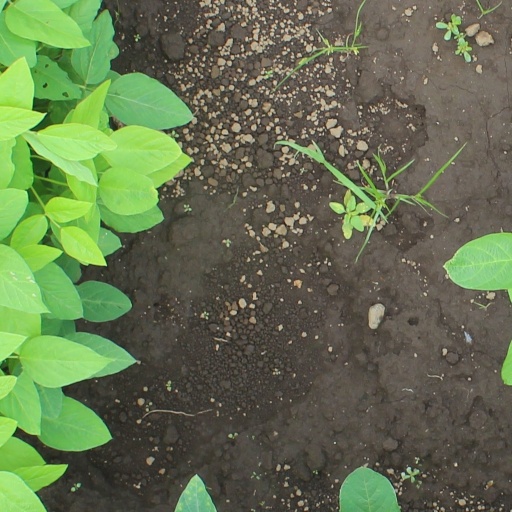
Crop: soybean